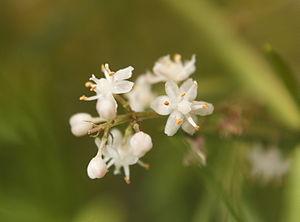
Fleurs de Asparagus racemosus cultivée en serre.